Red Rock Bridge

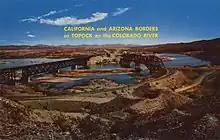
A postcard of the three bridges crossing the Colorado River, by which time, the Red Rock Bridge carried U.S. Route 66

In 1890, the railroad hired the Phoenix Iron Company to build a new bridge, one of the first steel bridges in the country. The cost was nearly $500,000, which was the equivalent to $ in . The bridge was a single-track cantilever through-truss bridge. The bridge had a center suspended span of , a clearance of above the high water level of the river, and contained 750 tons of steel. It was designed by John Alexander Low Waddell and was built in eighty days under Wadell's supervision. When constructed, it was the largest cantilever bridge in the country.